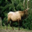
Label: deer